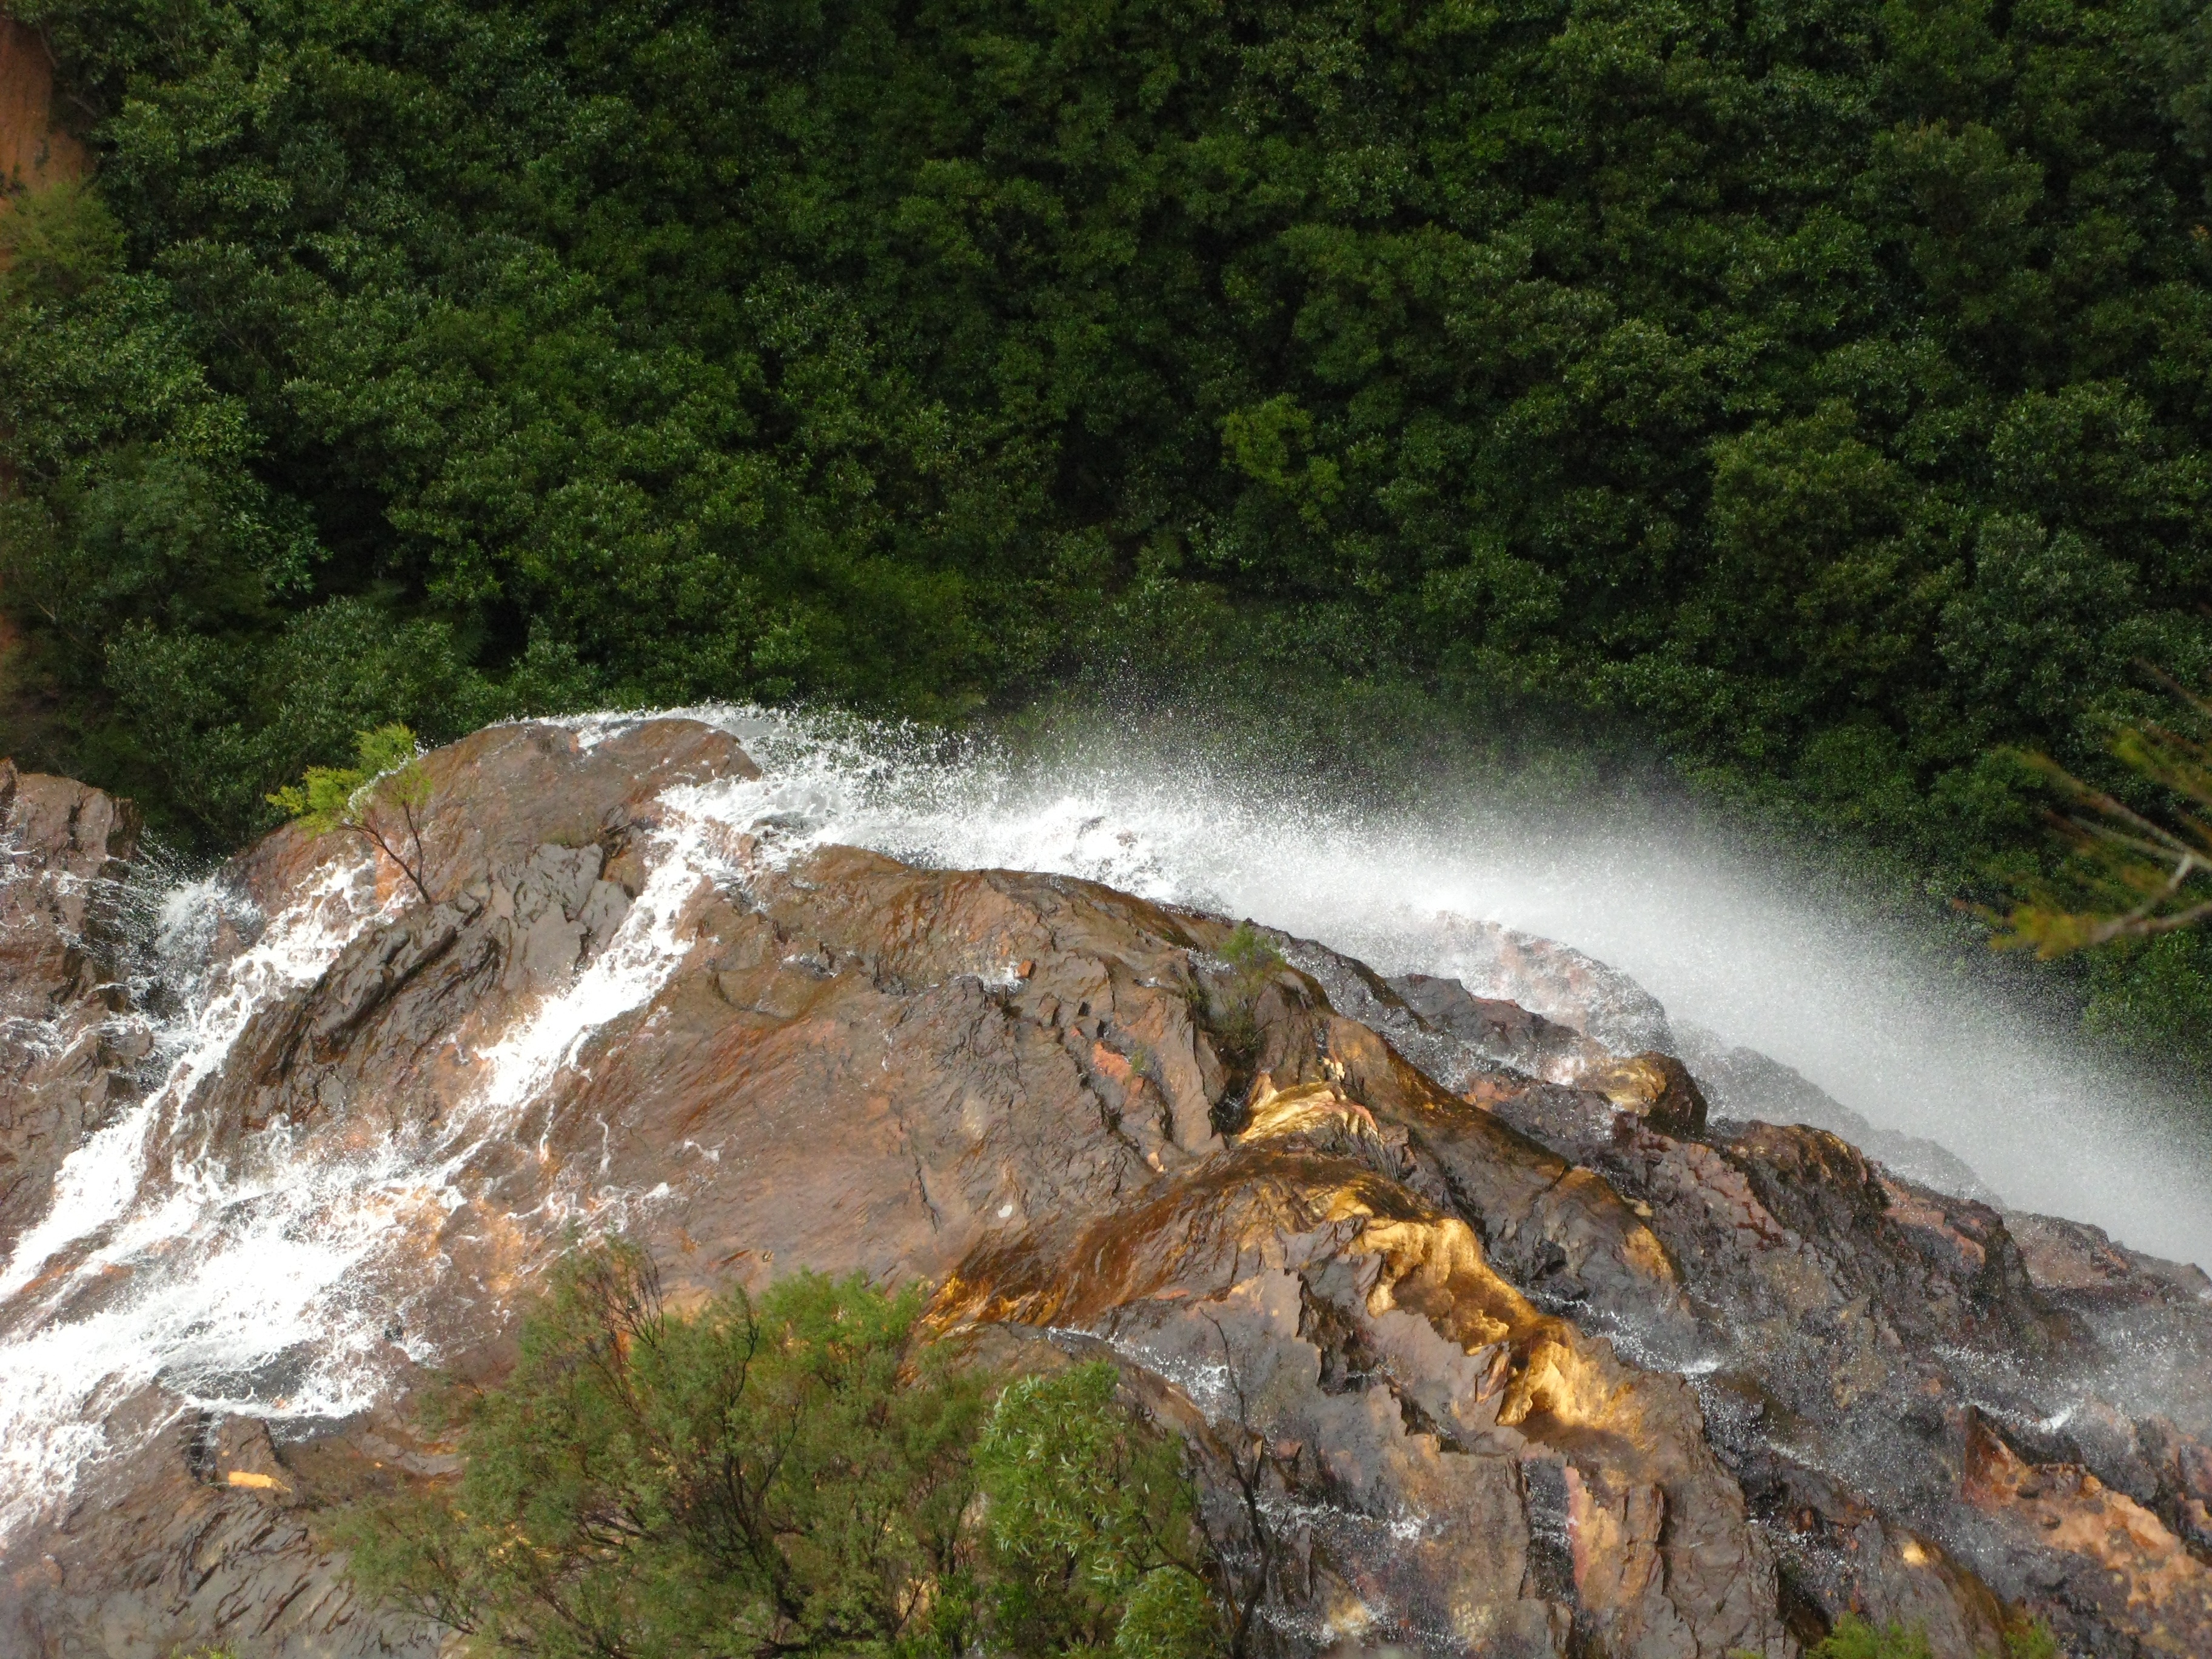
water, nature, rock, waterfall, wilderness, mountain, fall, river, stone, cliff, stream, green, cascade, scenic, fresh, rapid, terrain, ridge, body of water, australia, geology, water feature, landform, blue mountains, geological phenomenon